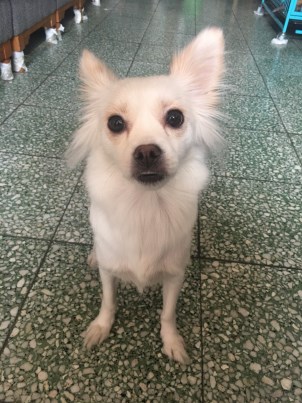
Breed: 3336-n000121-chinese_rural_dog